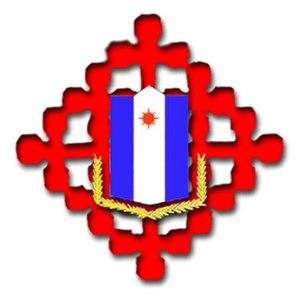
Blason de la Grande chancellerie du Pays Taï qui gère l'Ordre du Mérite Civil Taï et l'Ordre du Mérite Militaire Taï
L’ordre du Mérite civil Taï est l'unique distinction honorifique civile destinée à honorer des mérites acquis au service du peuple du Pays Taï. Elle a été créée en 1950 par le Président de la Fédération Taï S.A. le seigneur Deo Van Long.